Cyclone Funa

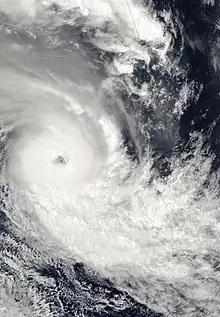
Cyclone Funa at peak intensity

Severe Tropical Cyclone Funa was the second strongest tropical cyclone during the 2007–08 South Pacific cyclone season, causing heavy flood and wind damage to areas of Vanuatu. The third tropical cyclone and second severe tropical cyclone of the season to form to the west of 160°E, Funa formed from an area of disturbed weather within the monsoon trough northeast of Vanuatu on January 16, 2008. Steadily intensifying as it moved to the east and subsequently south, Funa reached peak intensity with 10-minute sustained winds of 175 km/h (110 mph). However, the cyclone encountered unfavorable conditions as it progressed further south, before transitioning into an extratropical cyclone on